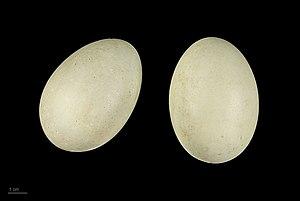
Le Garrot à œil d'or est une espèce de canards plongeurs de la famille des Anatidés.